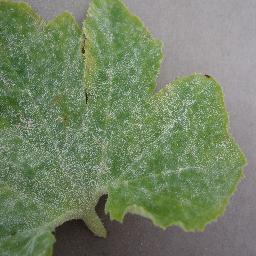
Label: Squash___Powdery_mildew